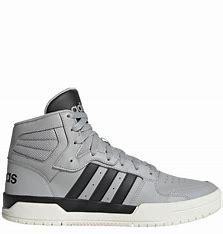
Brand: adidas
Model: neo Adidas NEO Entrap Mid